Dadong metro station

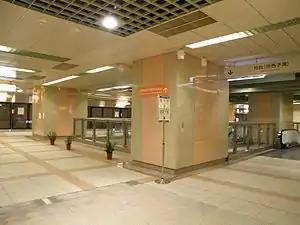
Dadong station platform 2 concourse

Dadong is a station on the Orange line of Kaohsiung MRT in Fongshan District, Kaohsiung, Taiwan.